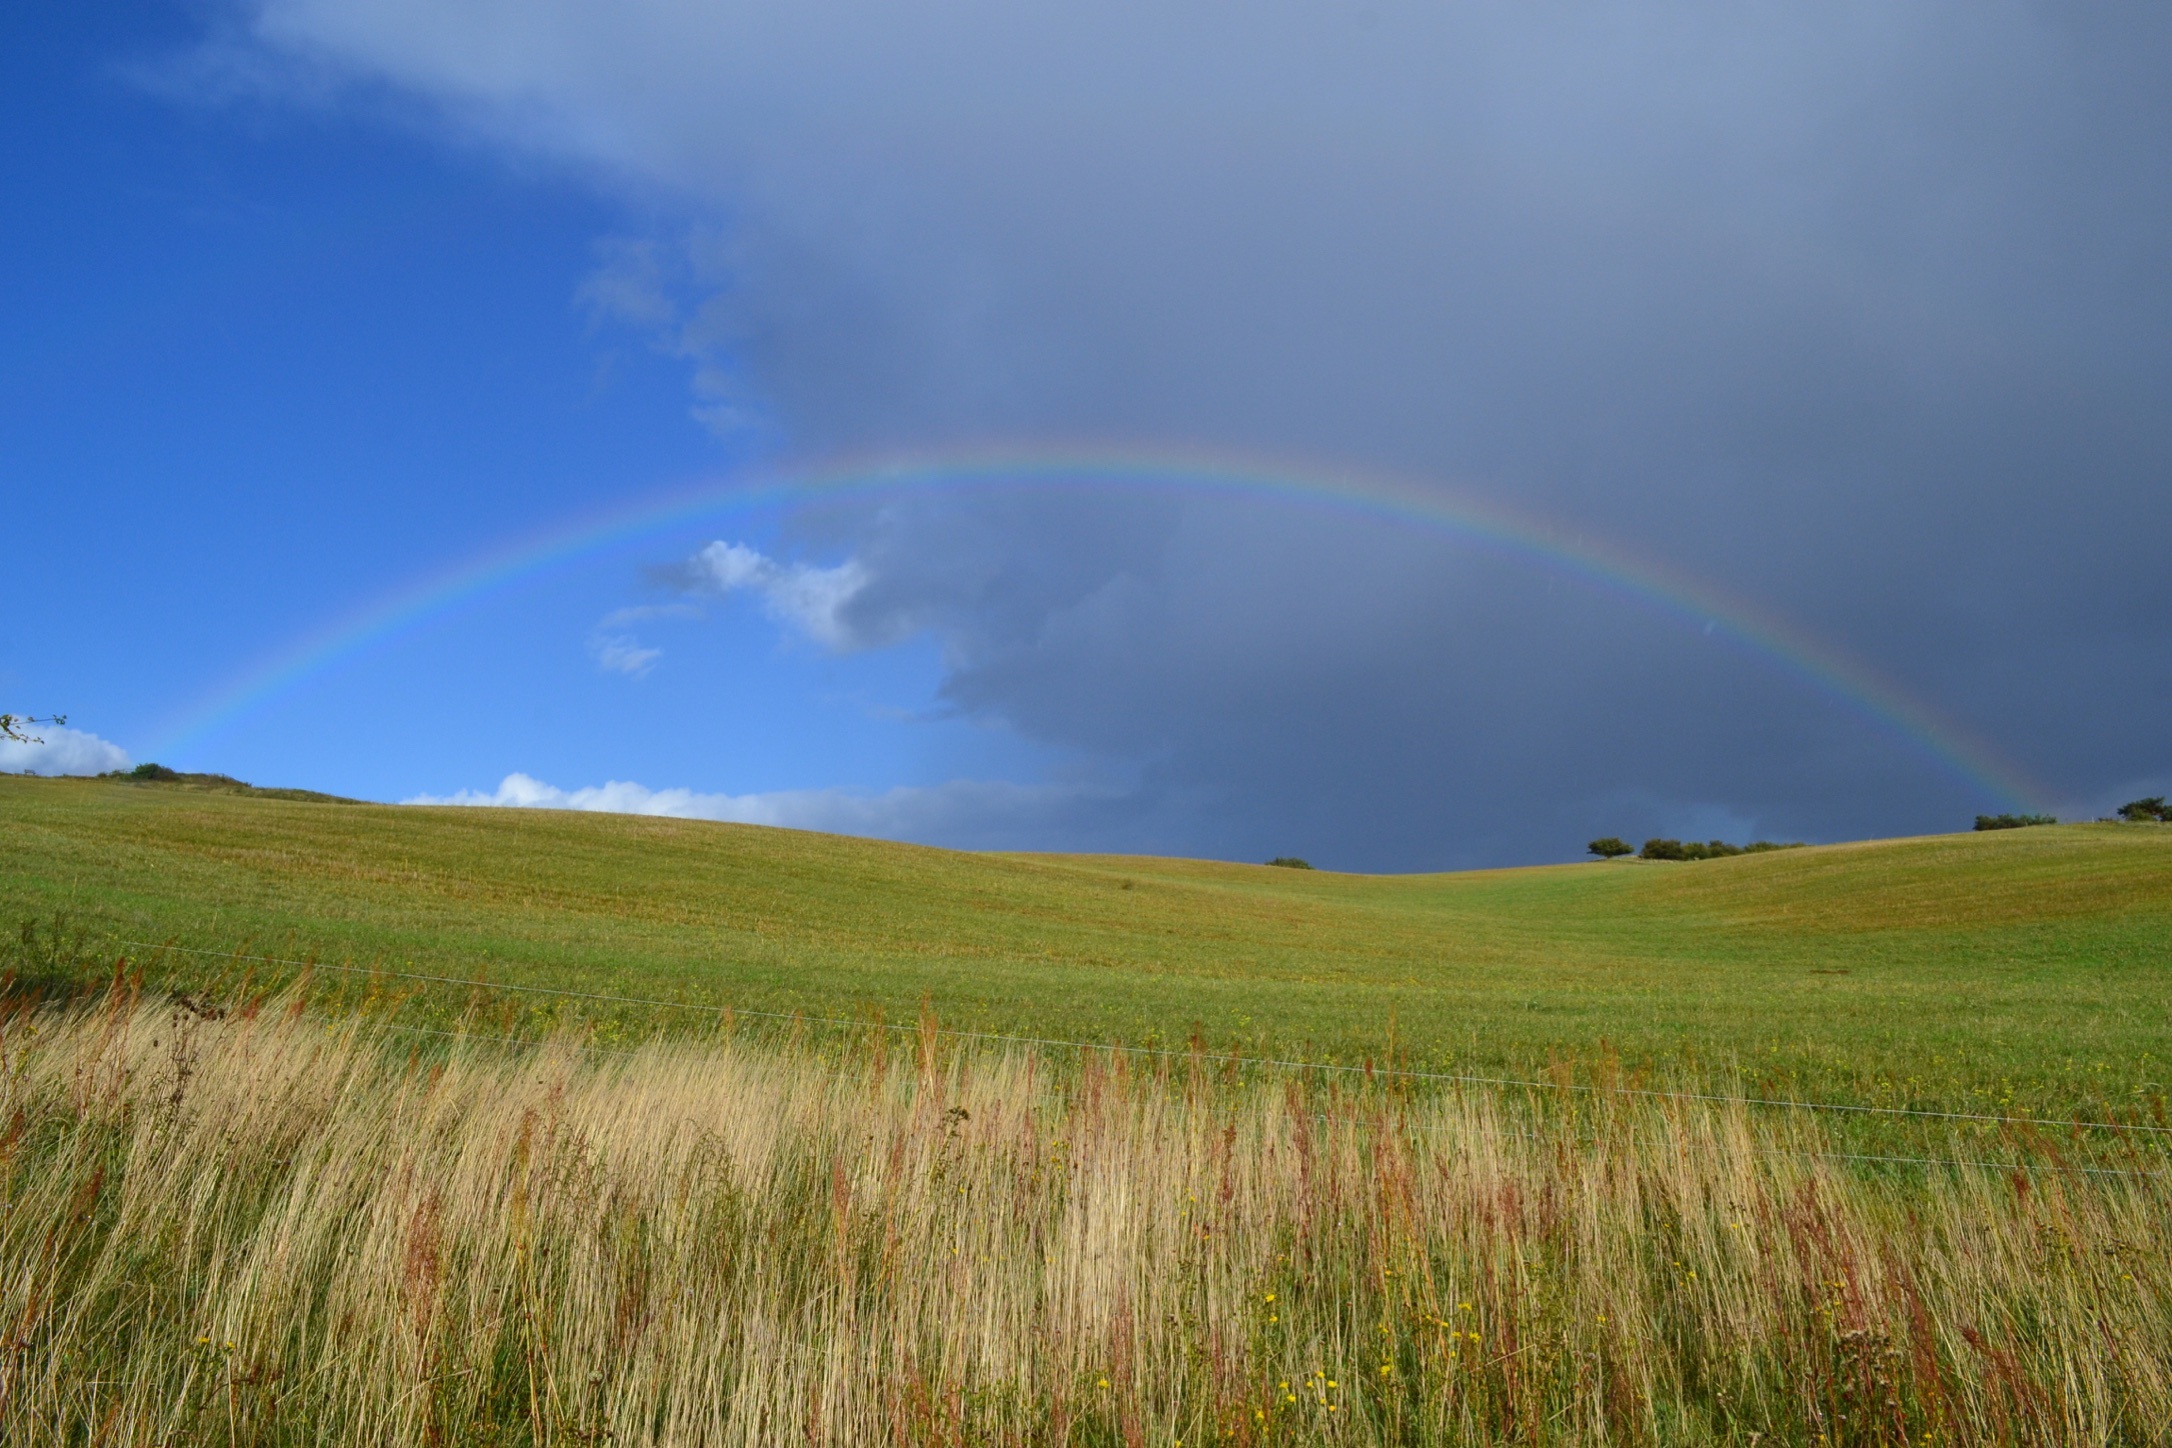
landscape, nature, grass, horizon, cloud, sky, field, meadow, prairie, sunlight, rain, plain, rainbow, grassland, rural area, natural phenomenon, meteorological phenomenon, grass family